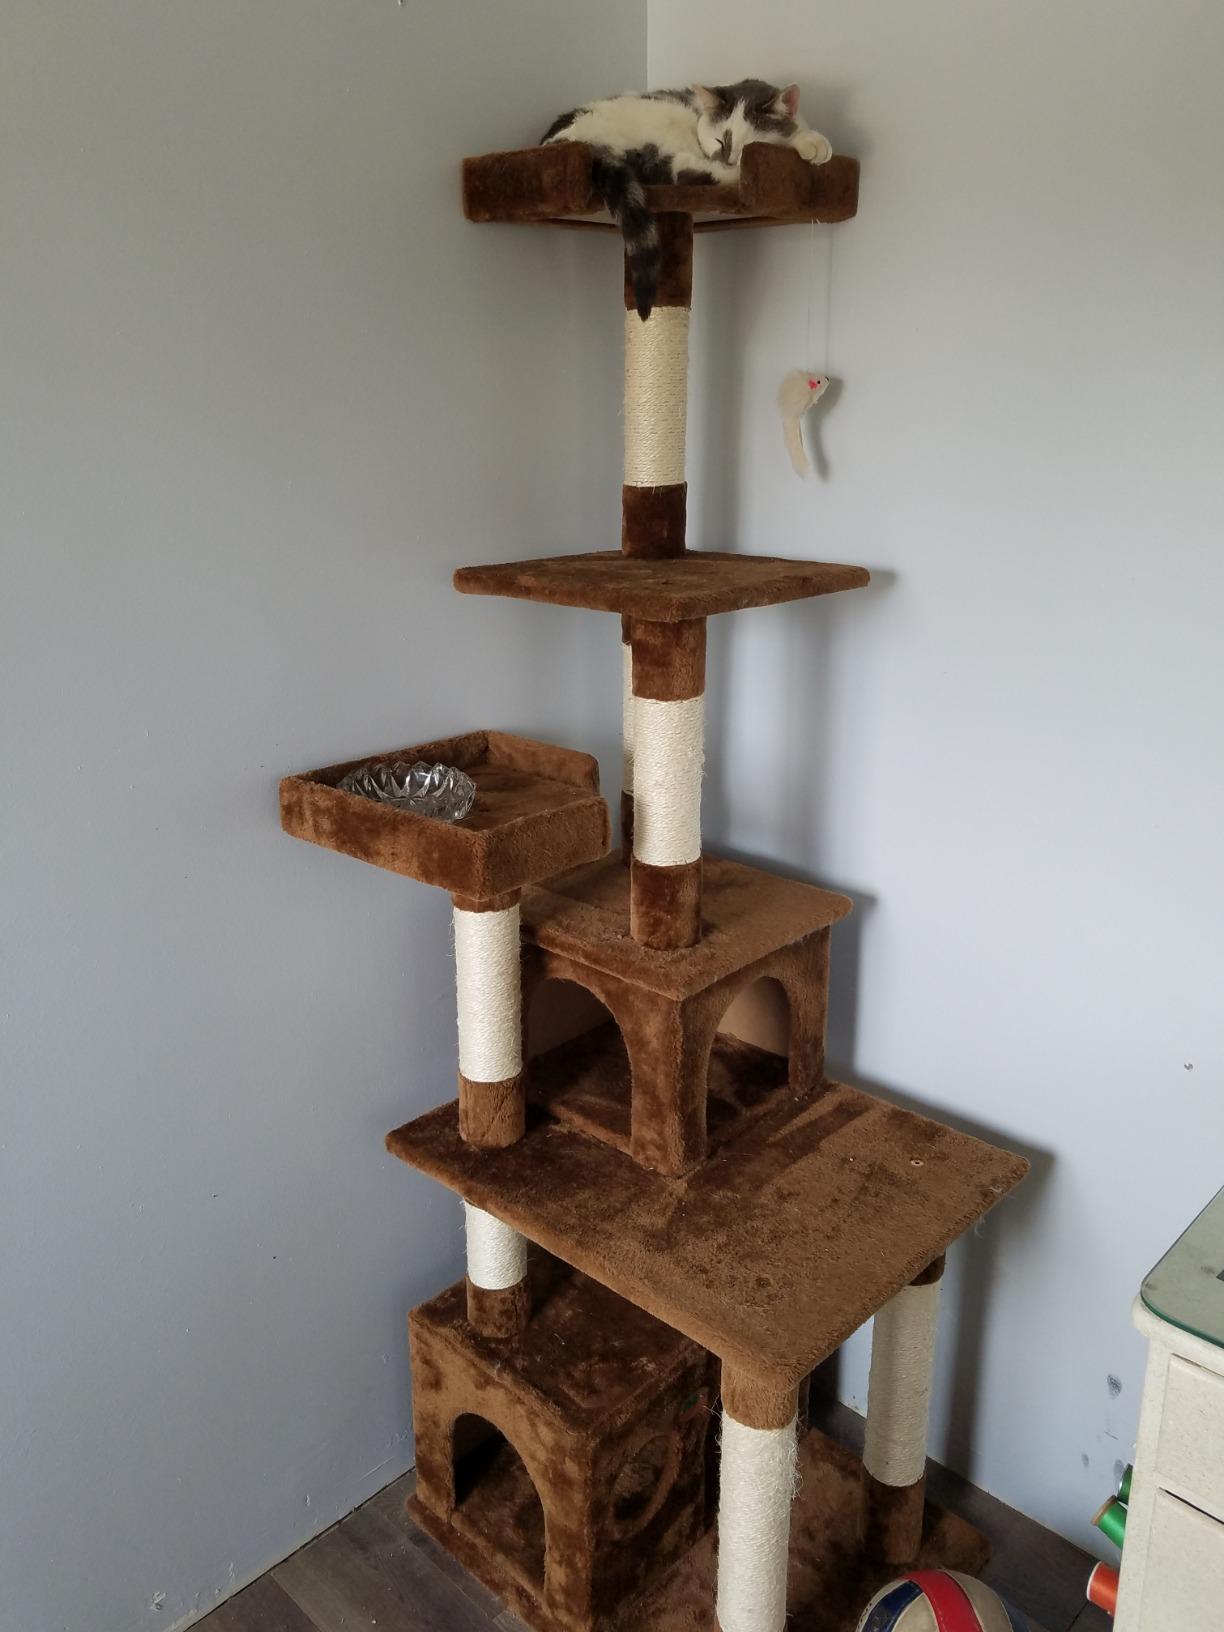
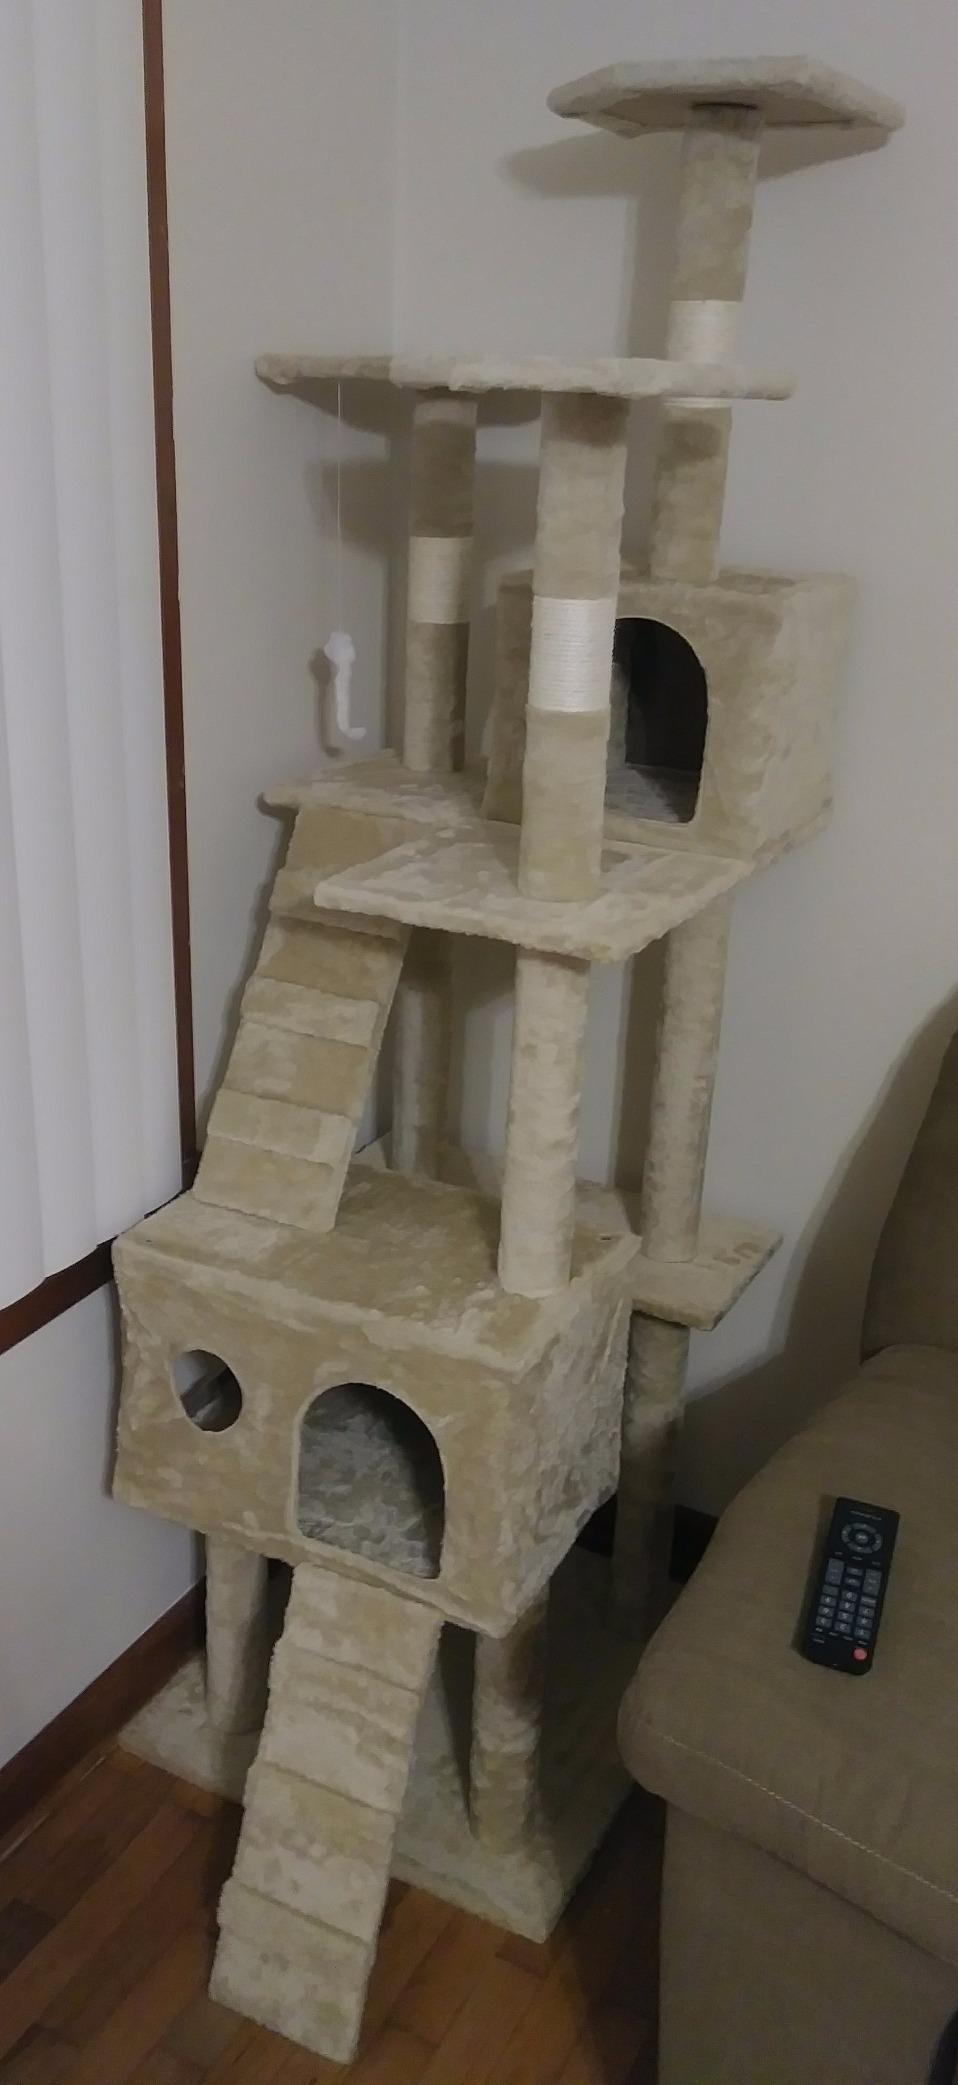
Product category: items_cat tree
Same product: no